Andrés Palop

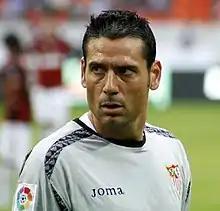
Palop playing for Sevilla in 2008

Andrés Palop Cervera (born 22 October 1973) is a Spanish former professional footballer who played as a goalkeeper, currently a manager.